Luca di Tommè

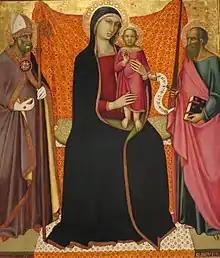
Luca di Tommè's painting of Madonna and Child, tempera on panel

Luca di Tommè (or Luca Thome) (c. 1330–1389) was an Italian painter active between 1356 and 1389 in Siena. He worked in the style established by earlier Sienese painters Duccio, Simone Martini, Pietro Lorenzetti and Ambrogio Lorenzetti. More than 50 works have been attributed to him. This large output contributed to the long-term survival of the decorative Sienese style well into the 15th century.